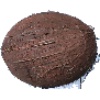
Label: Cocos 1